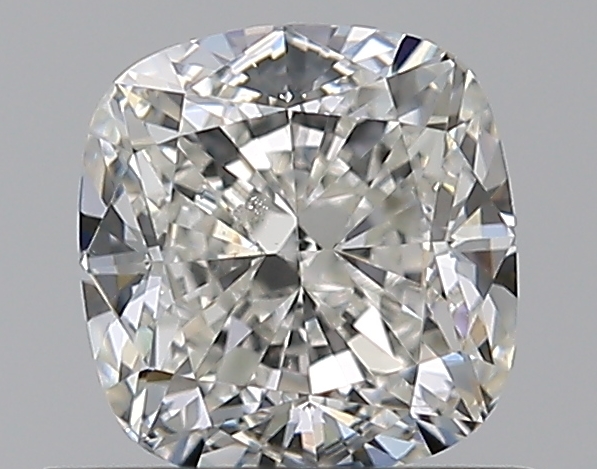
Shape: cushion
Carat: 0.72
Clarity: SI1
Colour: H
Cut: EX
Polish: EX
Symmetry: EX
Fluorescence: N
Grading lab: GIA
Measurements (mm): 5.12 x 4.88 x 3.35